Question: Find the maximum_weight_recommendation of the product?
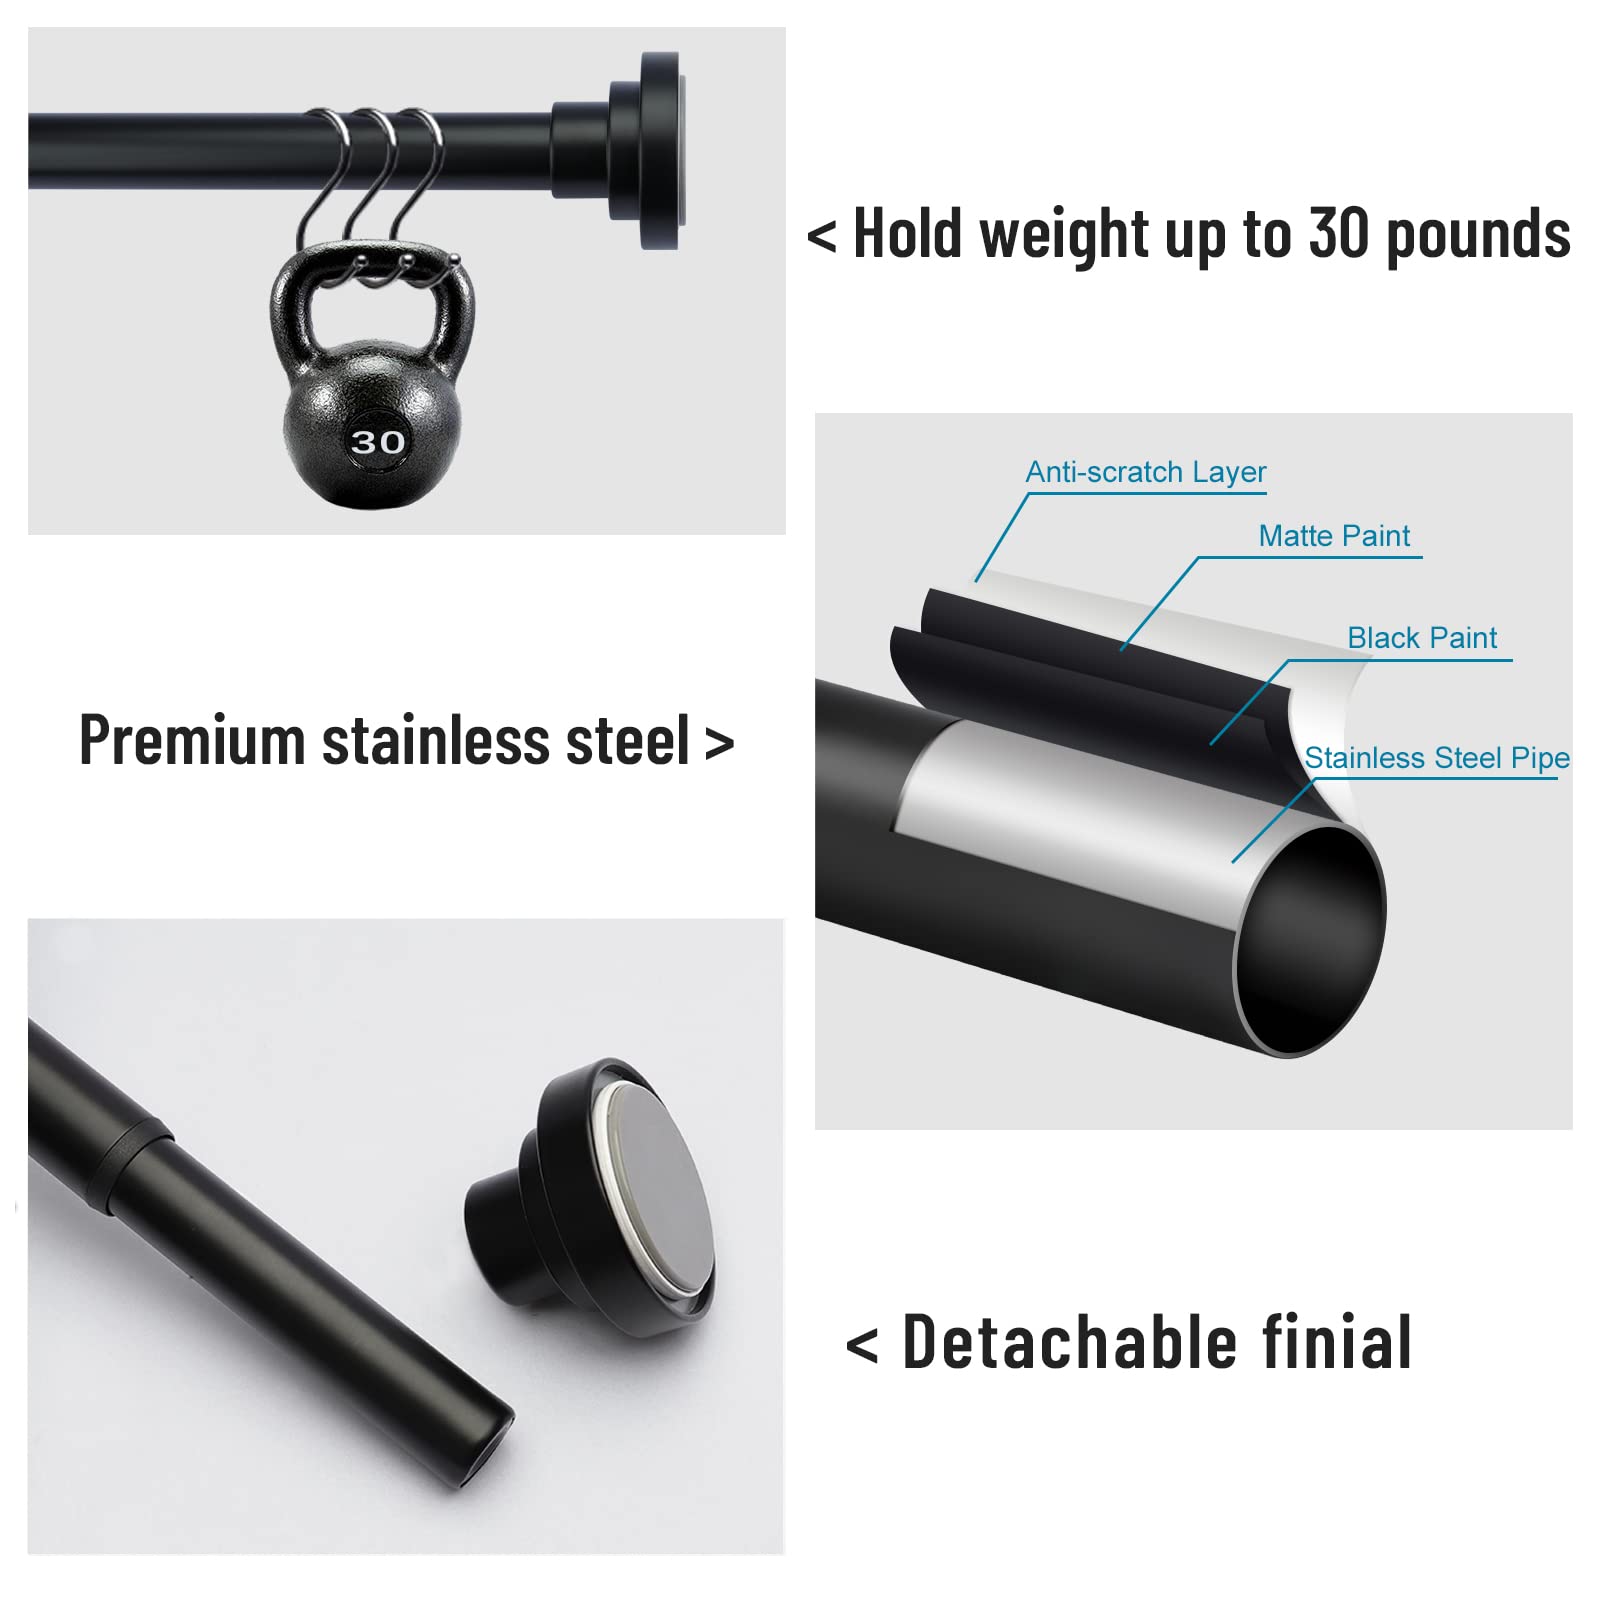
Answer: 30 pound